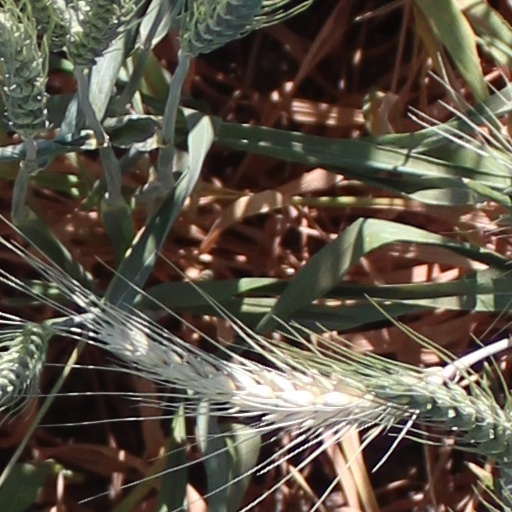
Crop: wheat